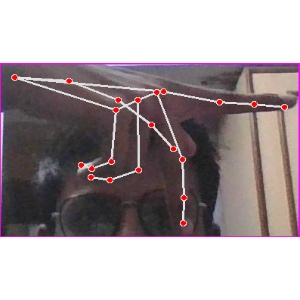
अक्षर: प